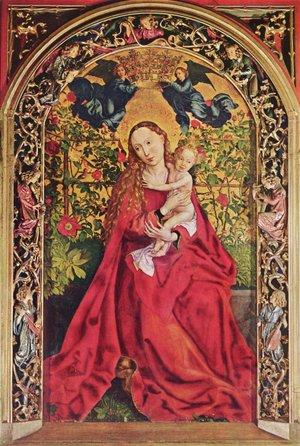
Rose mystique, est un des nombreux vocables sous lesquels la Vierge Marie est invoquée dans les Litanies de Lorette, une prière populaire dans l'Église catholique. Ce vocable a son origine dans les écrits des Pères de l'Église des premiers siècles du christianisme.